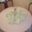
Label: bowl